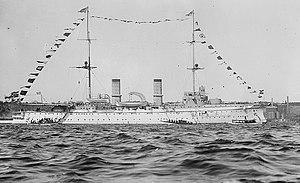
Le SMS Hertha est le deuxième croiseur protégé de la classe Victoria Louise qui en comprenait cinq. Ce bateau de guerre de la marine impériale allemande a été mis à l'eau le 14 avril 1897 et a été classifié en grand croiseur en 1899. Il a servi comme navire pour l'outre-mer, et, à partir de 1908, comme navire-école.